Block cellular automaton

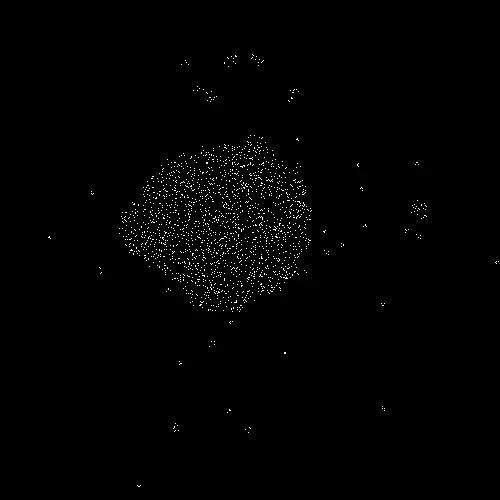
Gliders escape a central random seed, past the debris of earlier glider crashes, in the Critters rule.

Toffoli and Margolus suggest two more reversible rules for the Margolus neighborhood with two-state cells that, while not motivated by physical considerations, lead to interesting dynamics.